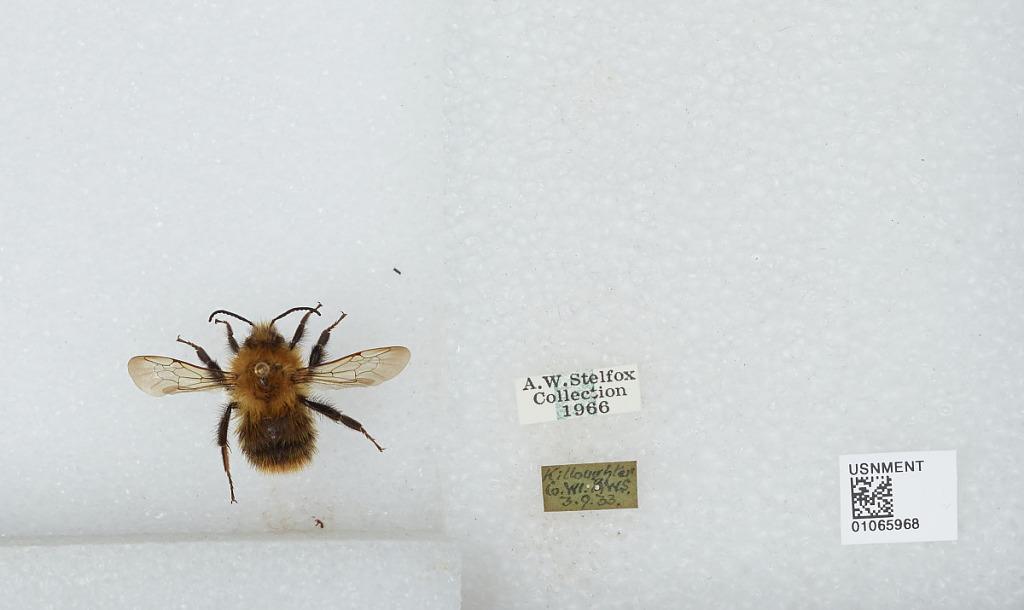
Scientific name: Bombus sp.
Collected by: A. Stelfox
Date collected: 1933-9-3
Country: Ireland
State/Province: Wicklow
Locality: Killoughter
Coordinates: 53.0303, -6.0628